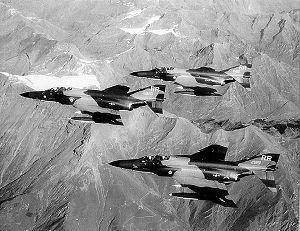
La Ramstein Air Base est une base aérienne des forces aériennes américaines en Europe située près de la petite ville de Ramstein, dans le district de Kaiserslautern en Allemagne.